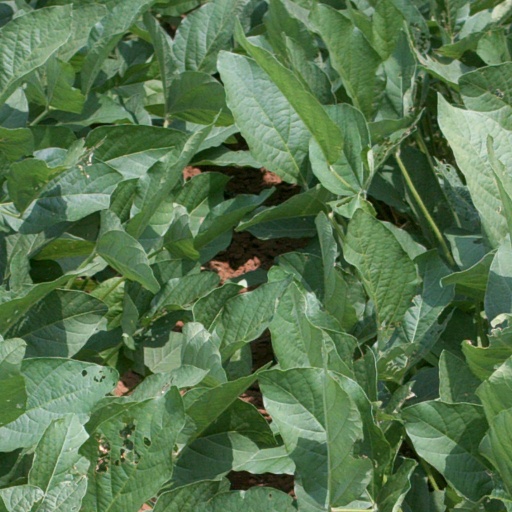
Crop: soybean